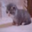
Label: cat